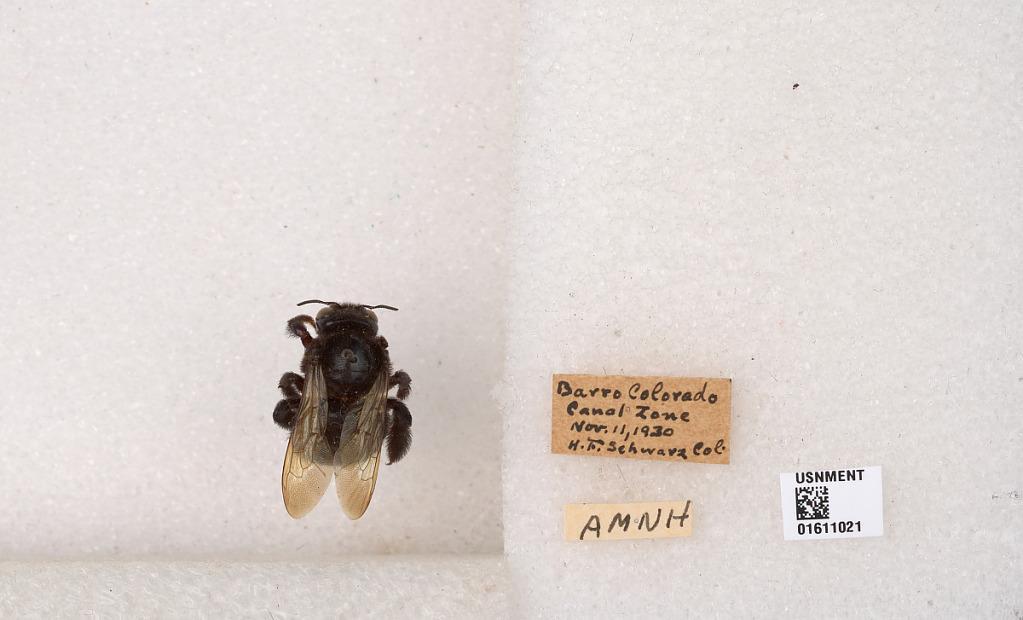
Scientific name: Xylocopa
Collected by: W. Rosenberg
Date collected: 1930-11-11
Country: Panama
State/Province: Darien
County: Chepigana
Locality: Barro Colorado, Canal Zone